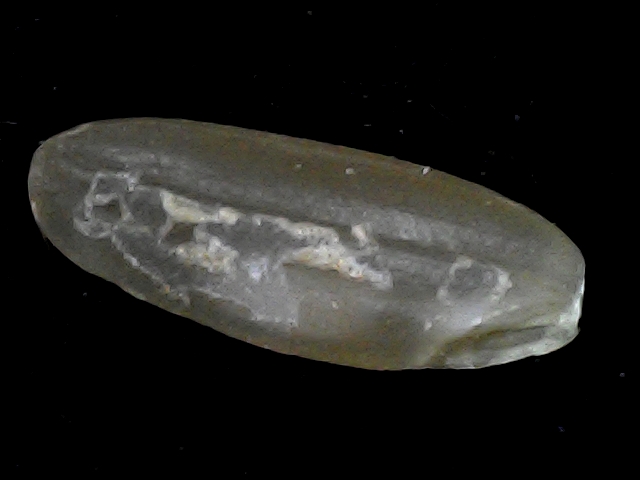
Rice variety: BR23